Benjamin H. Clover

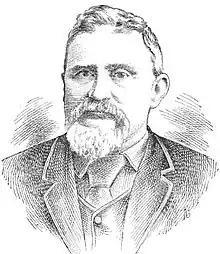

Benjamin Hutchinson Clover (December 22, 1837 – December 30, 1899) was a U.S. Representative from Kansas.